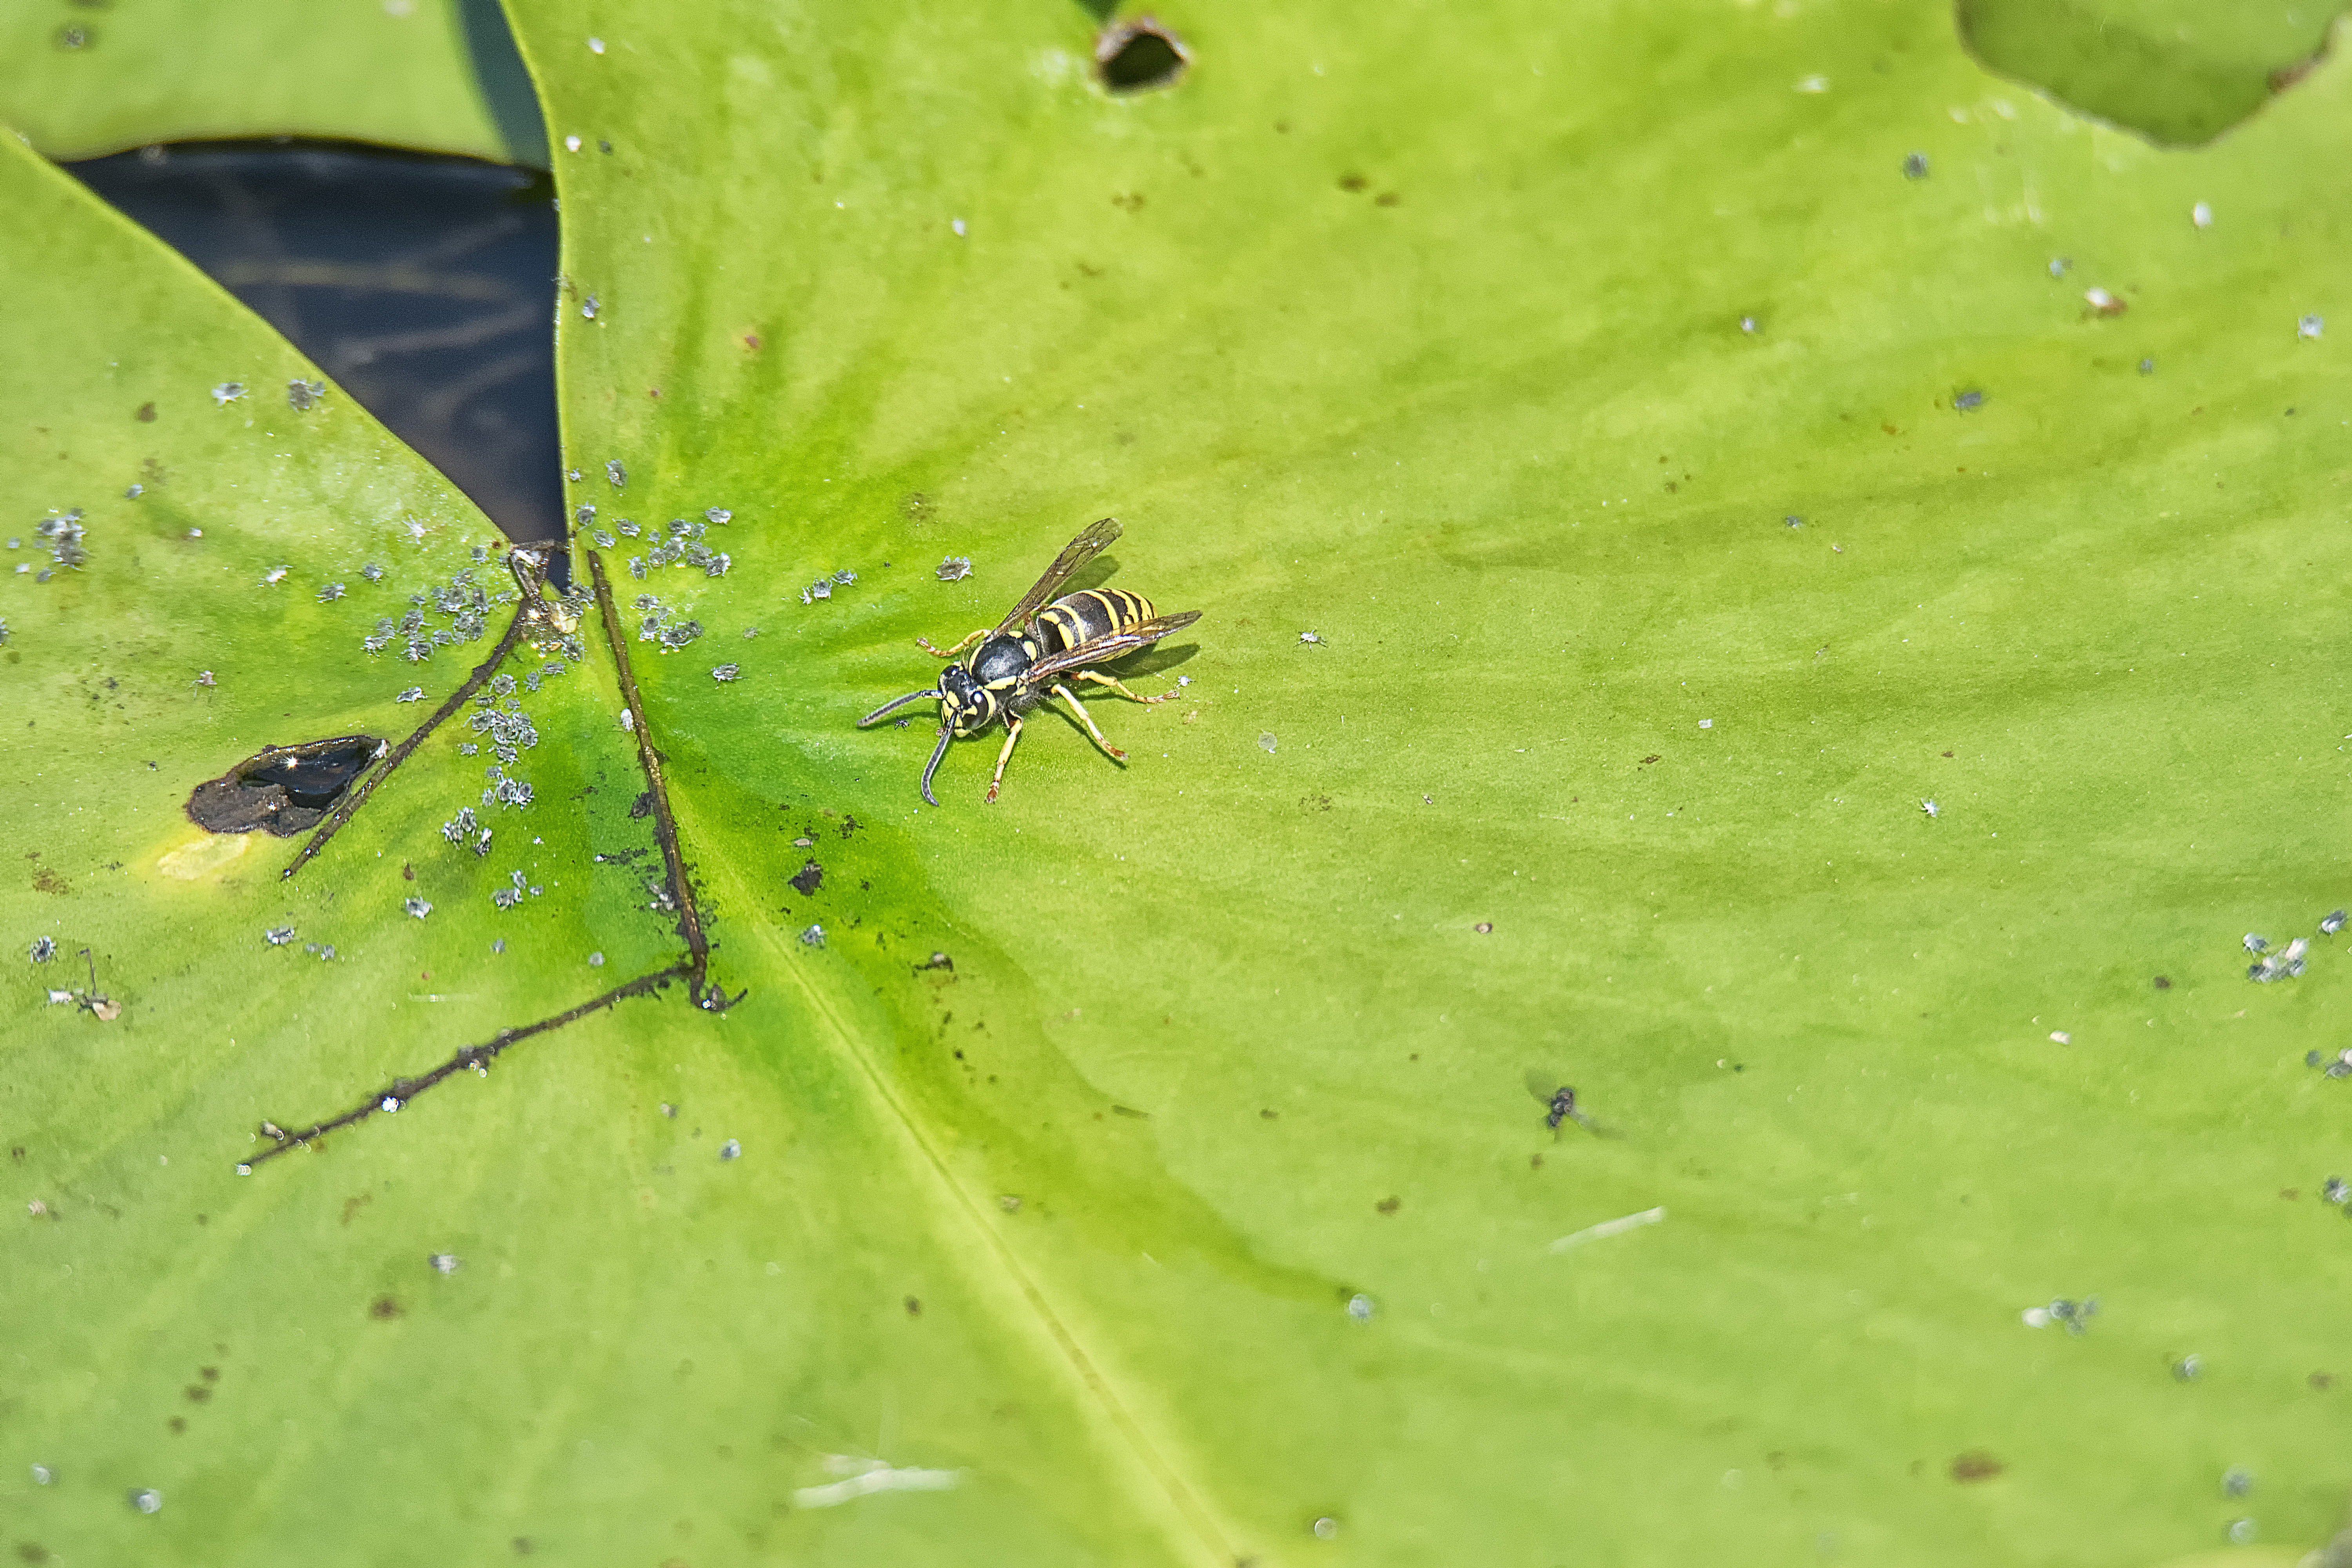
nature, grass, plant, photography, leaf, flower, green, insect, botany, flora, fauna, invertebrate, close up, canada, quebec, insecte, sherbrooke, macro photography, plant stem